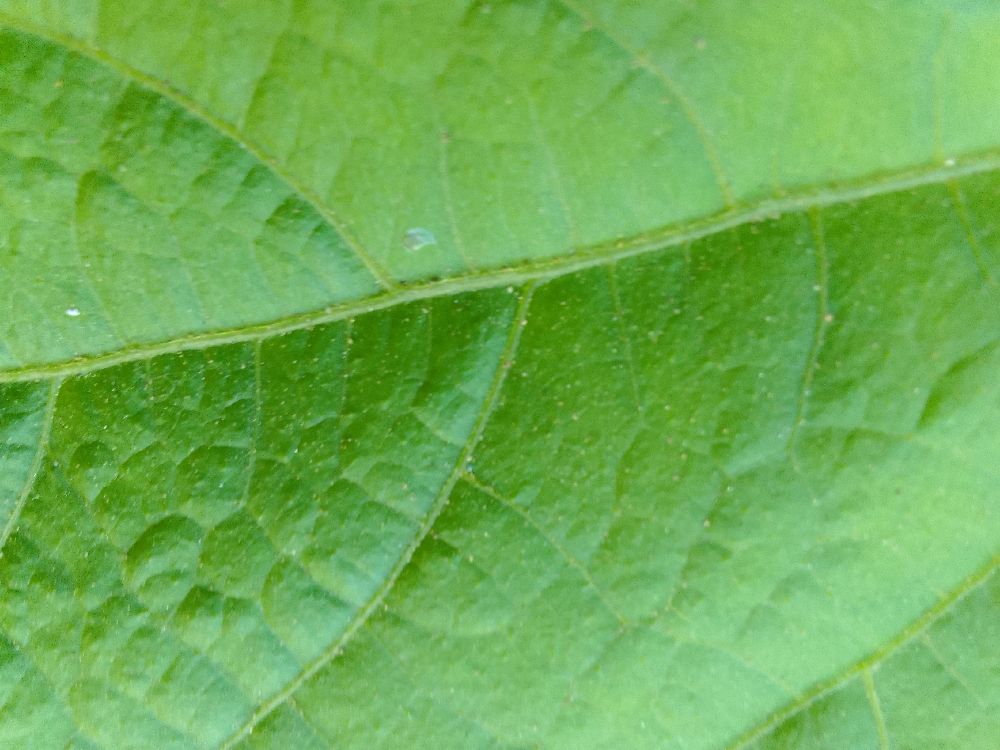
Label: healthy